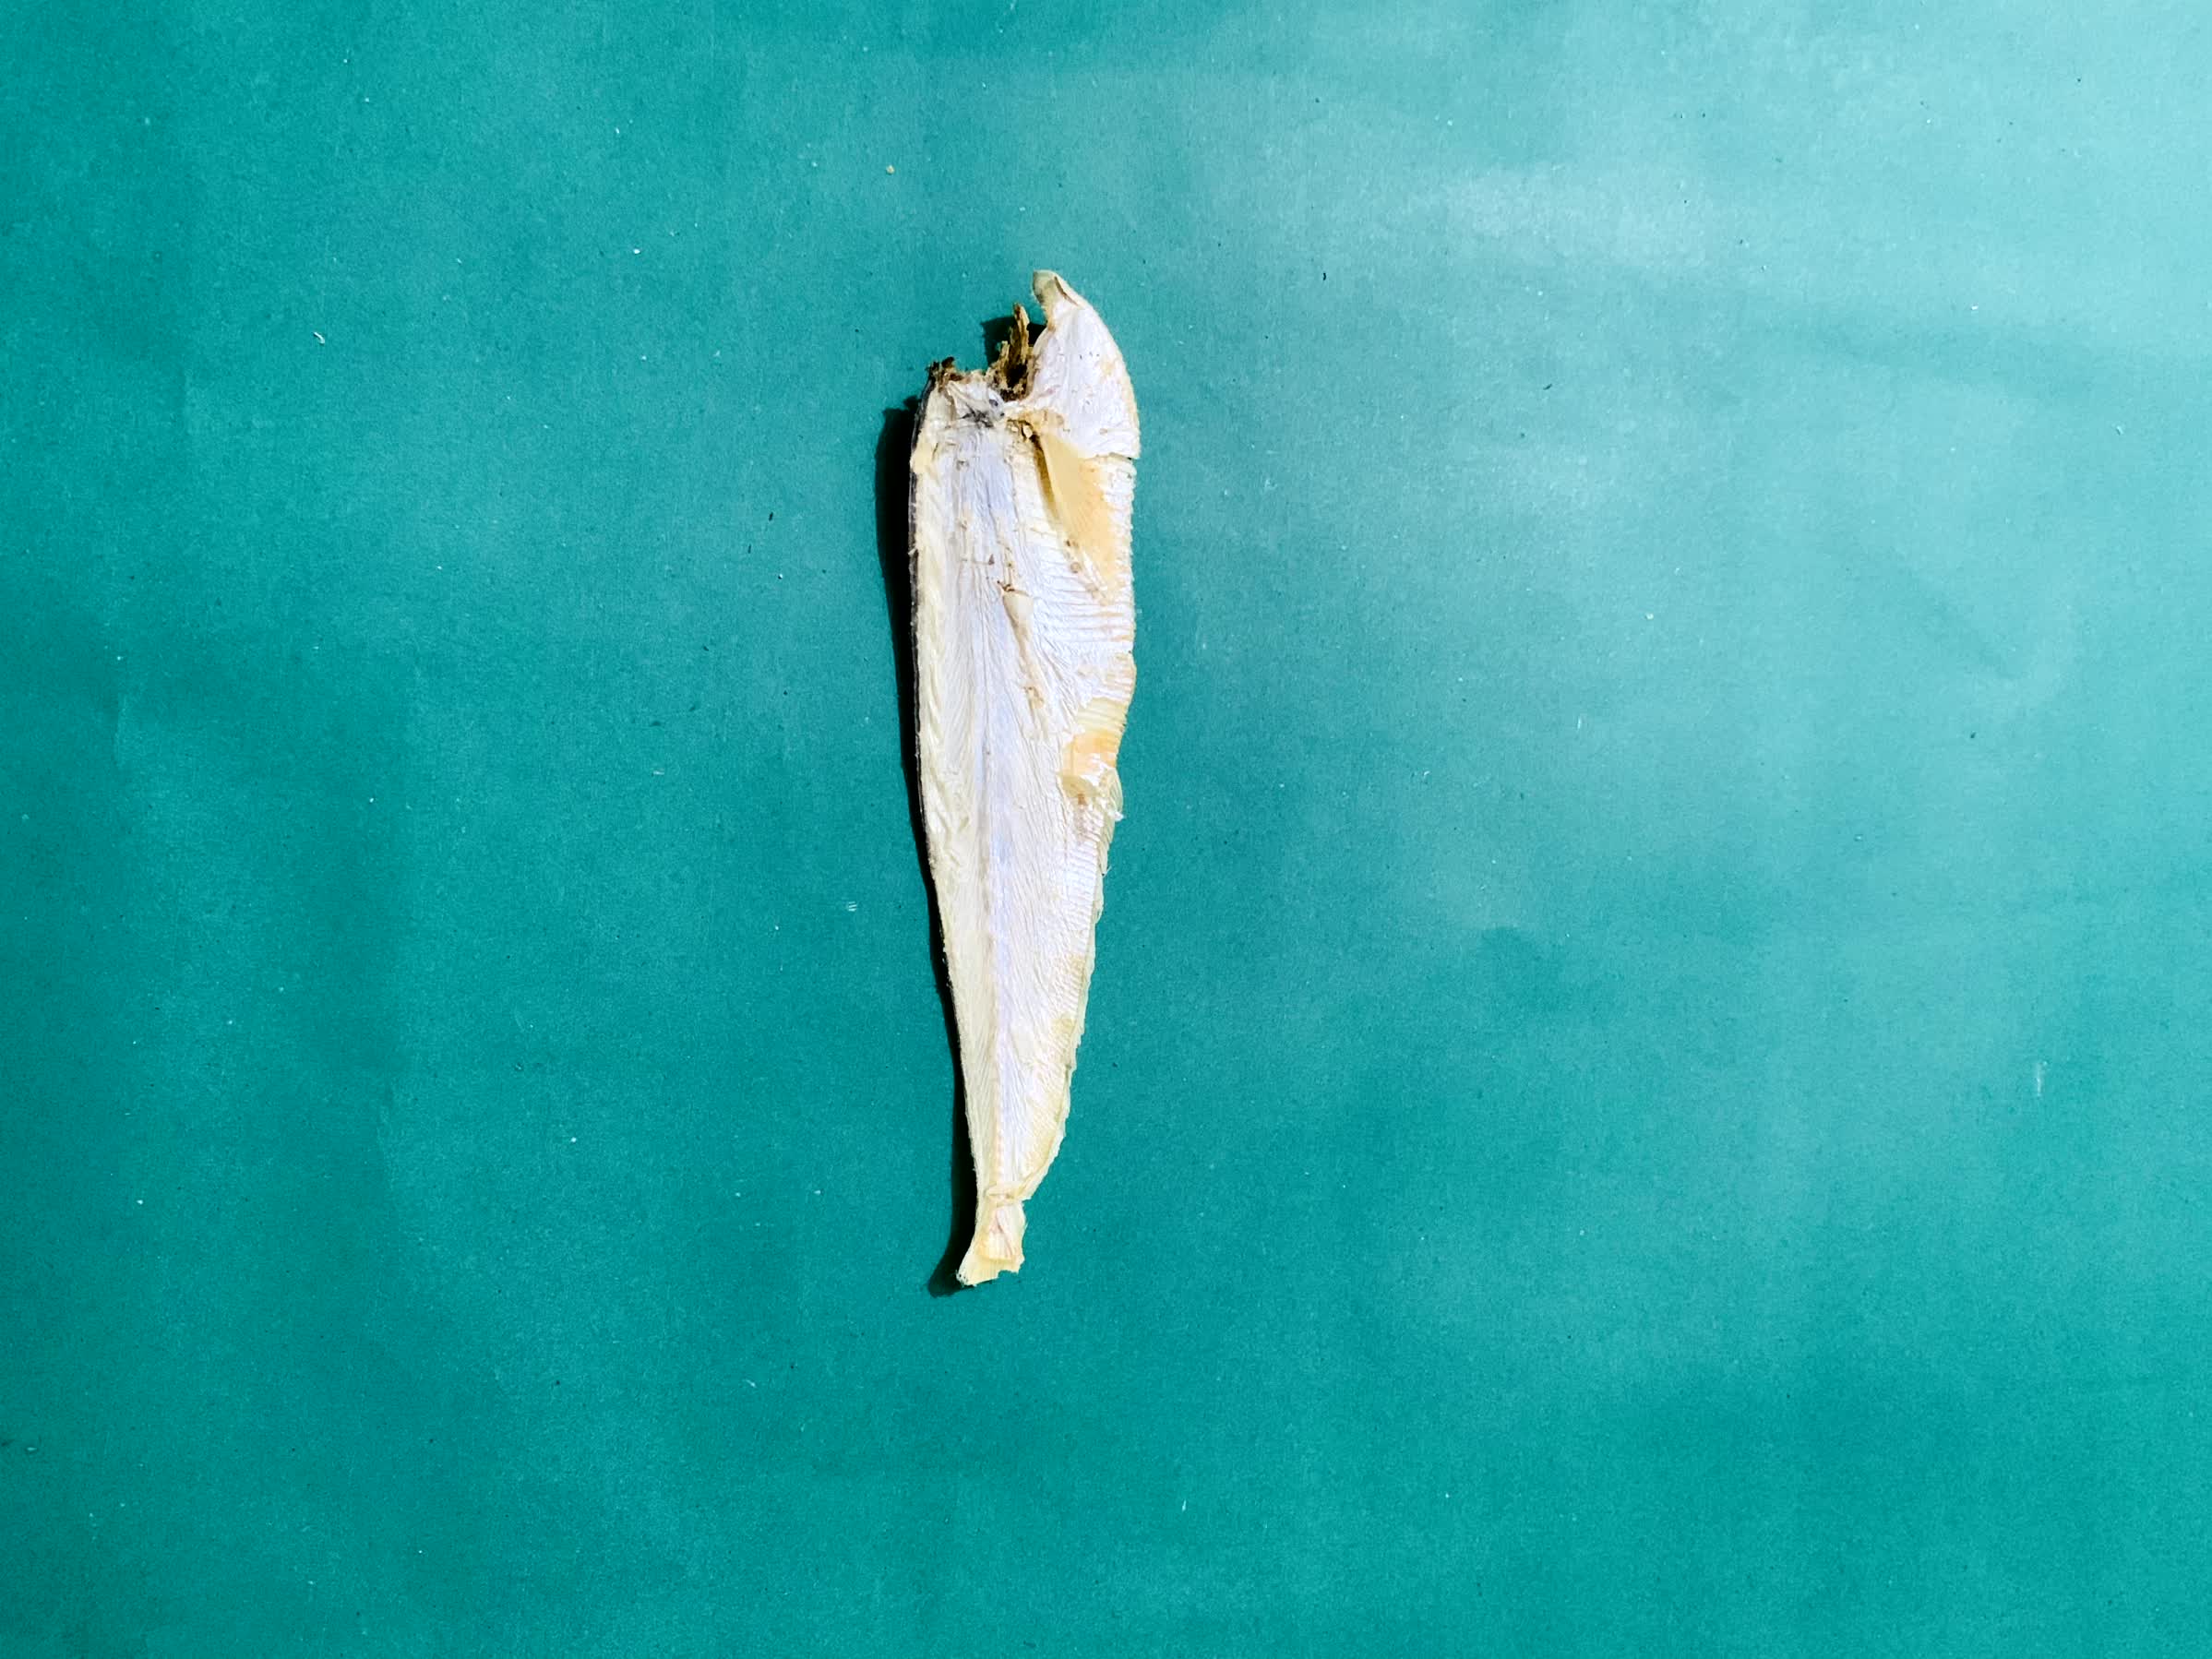
Species: Shukna Feuwa